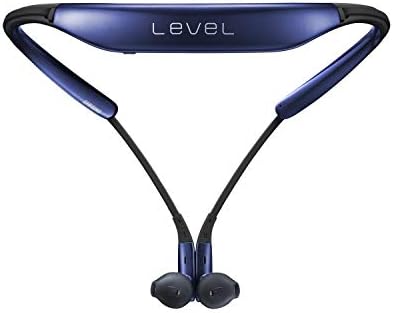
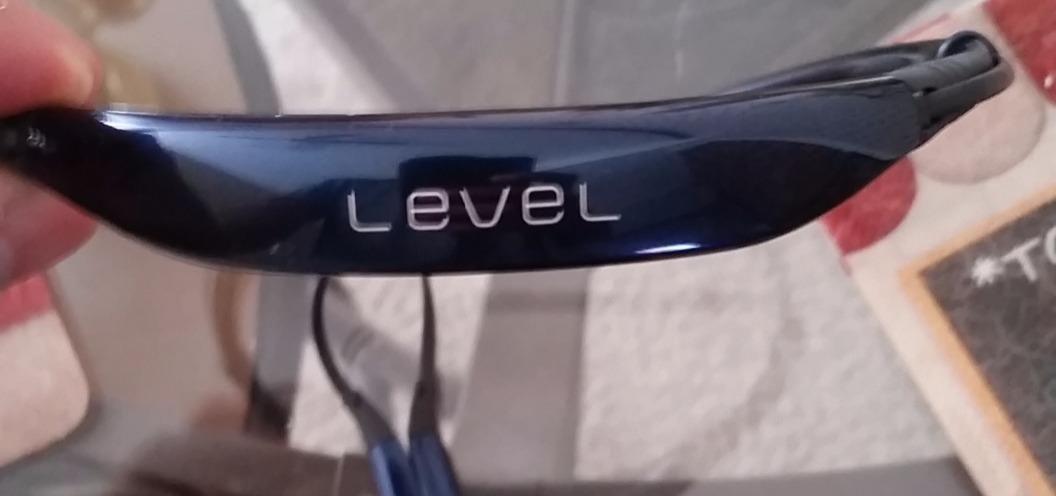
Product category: headphones
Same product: yes